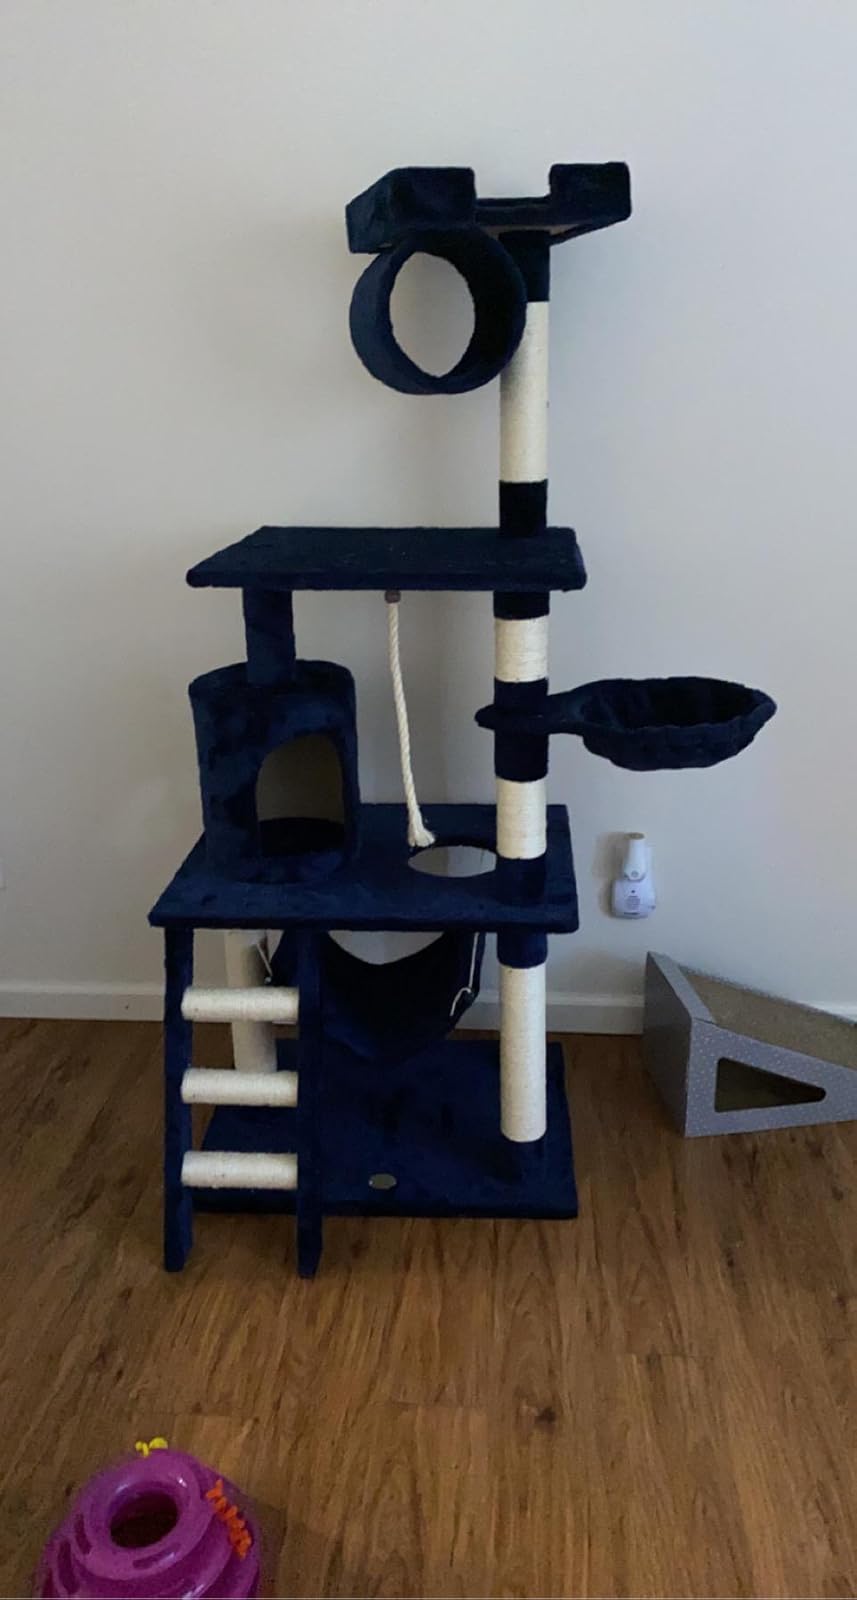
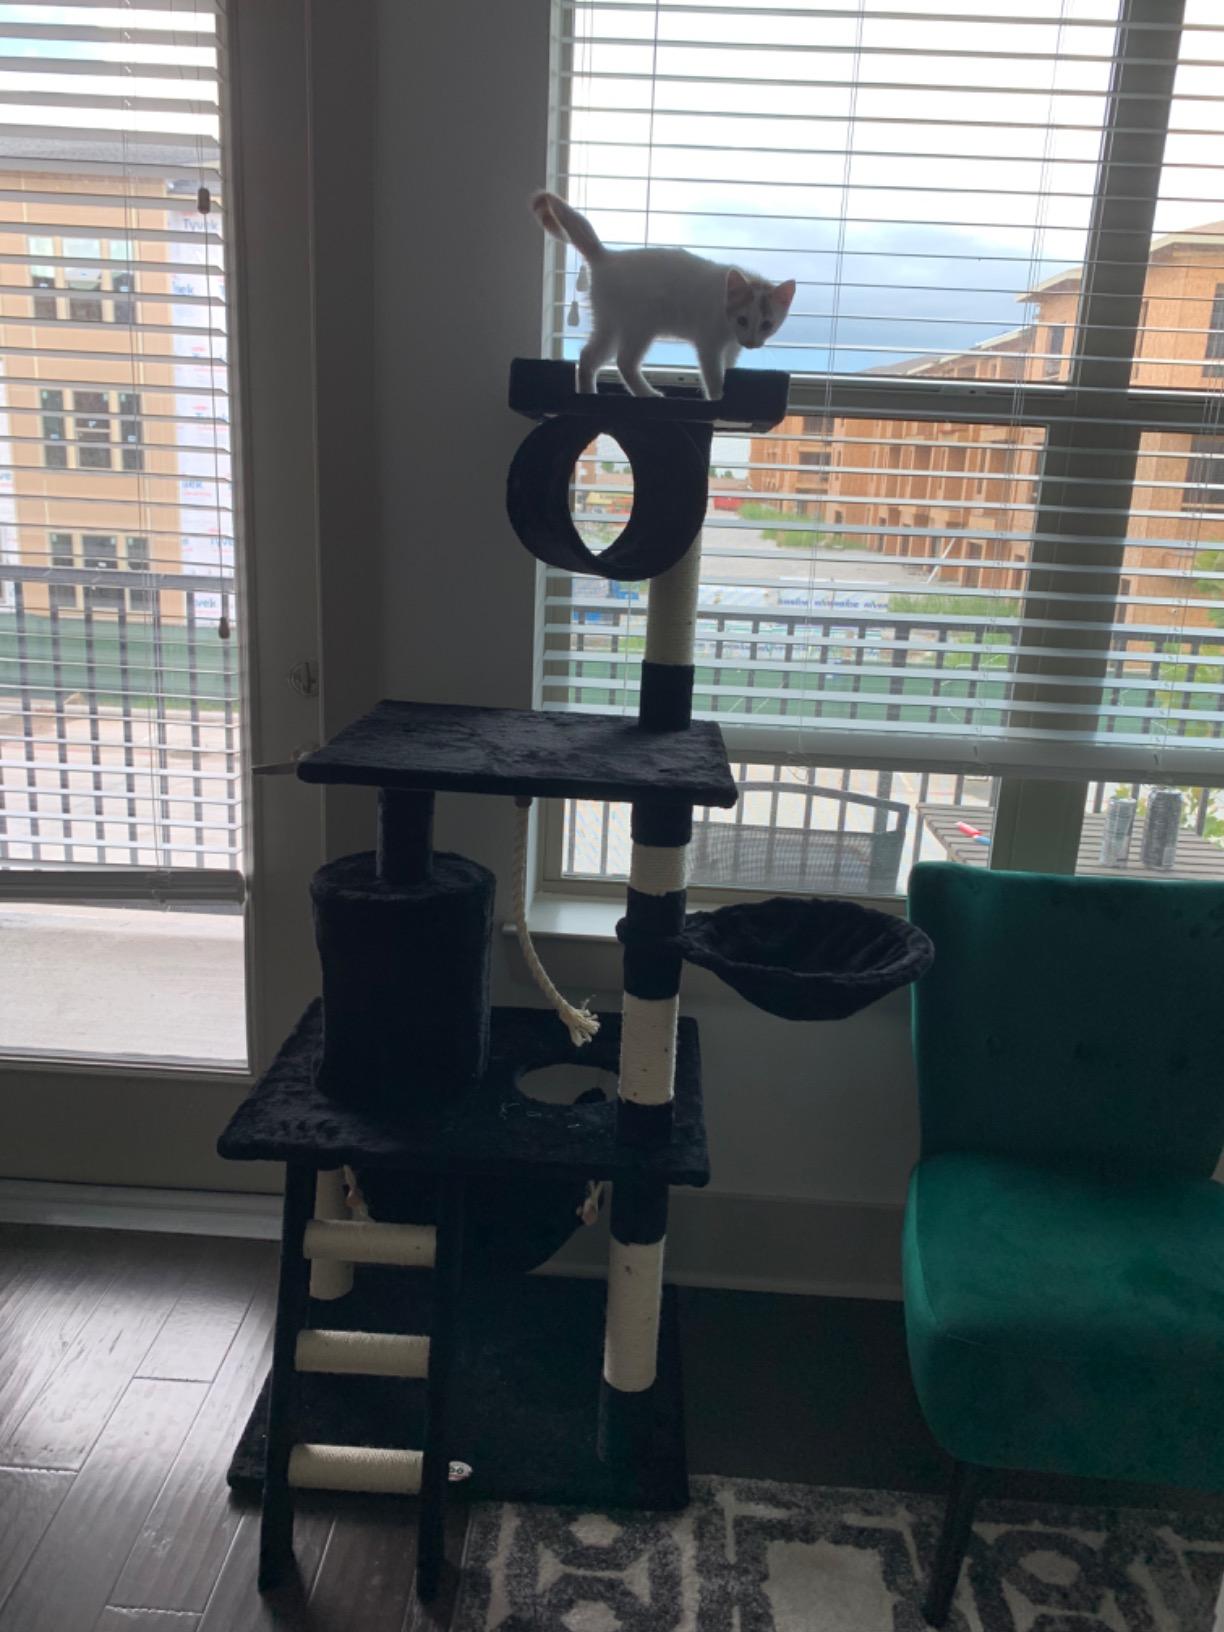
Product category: items_cat tree
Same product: no